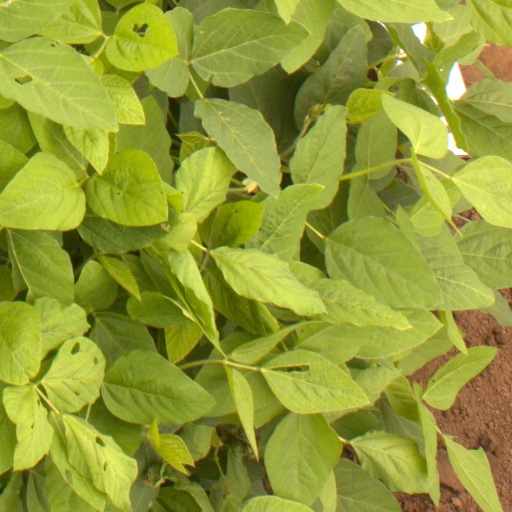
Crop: soybean